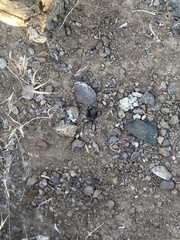
Species: Lactrodectus_hesperus